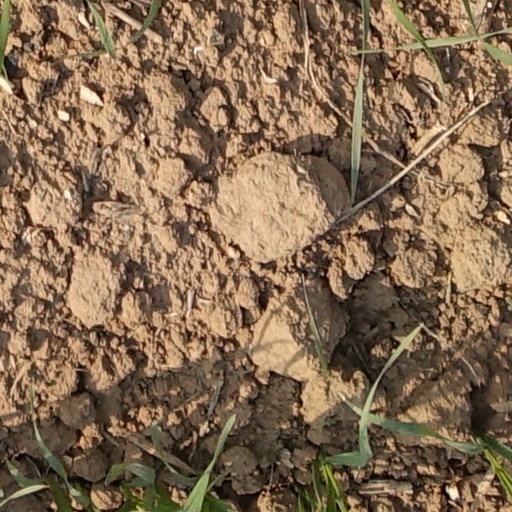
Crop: wheat